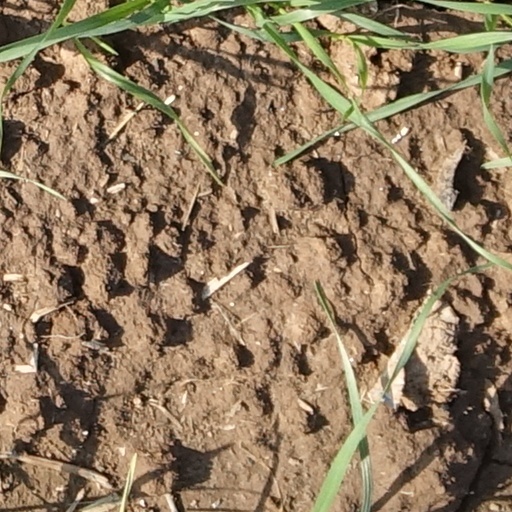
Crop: wheat